Pedro Iturralde

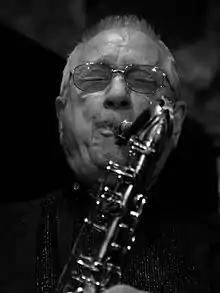
Iturralde performing in 2013

Pedro Iturralde Ochoa (13 July 1929 – 1 November 2020) was a Spanish jazz saxophonist, teacher and composer.